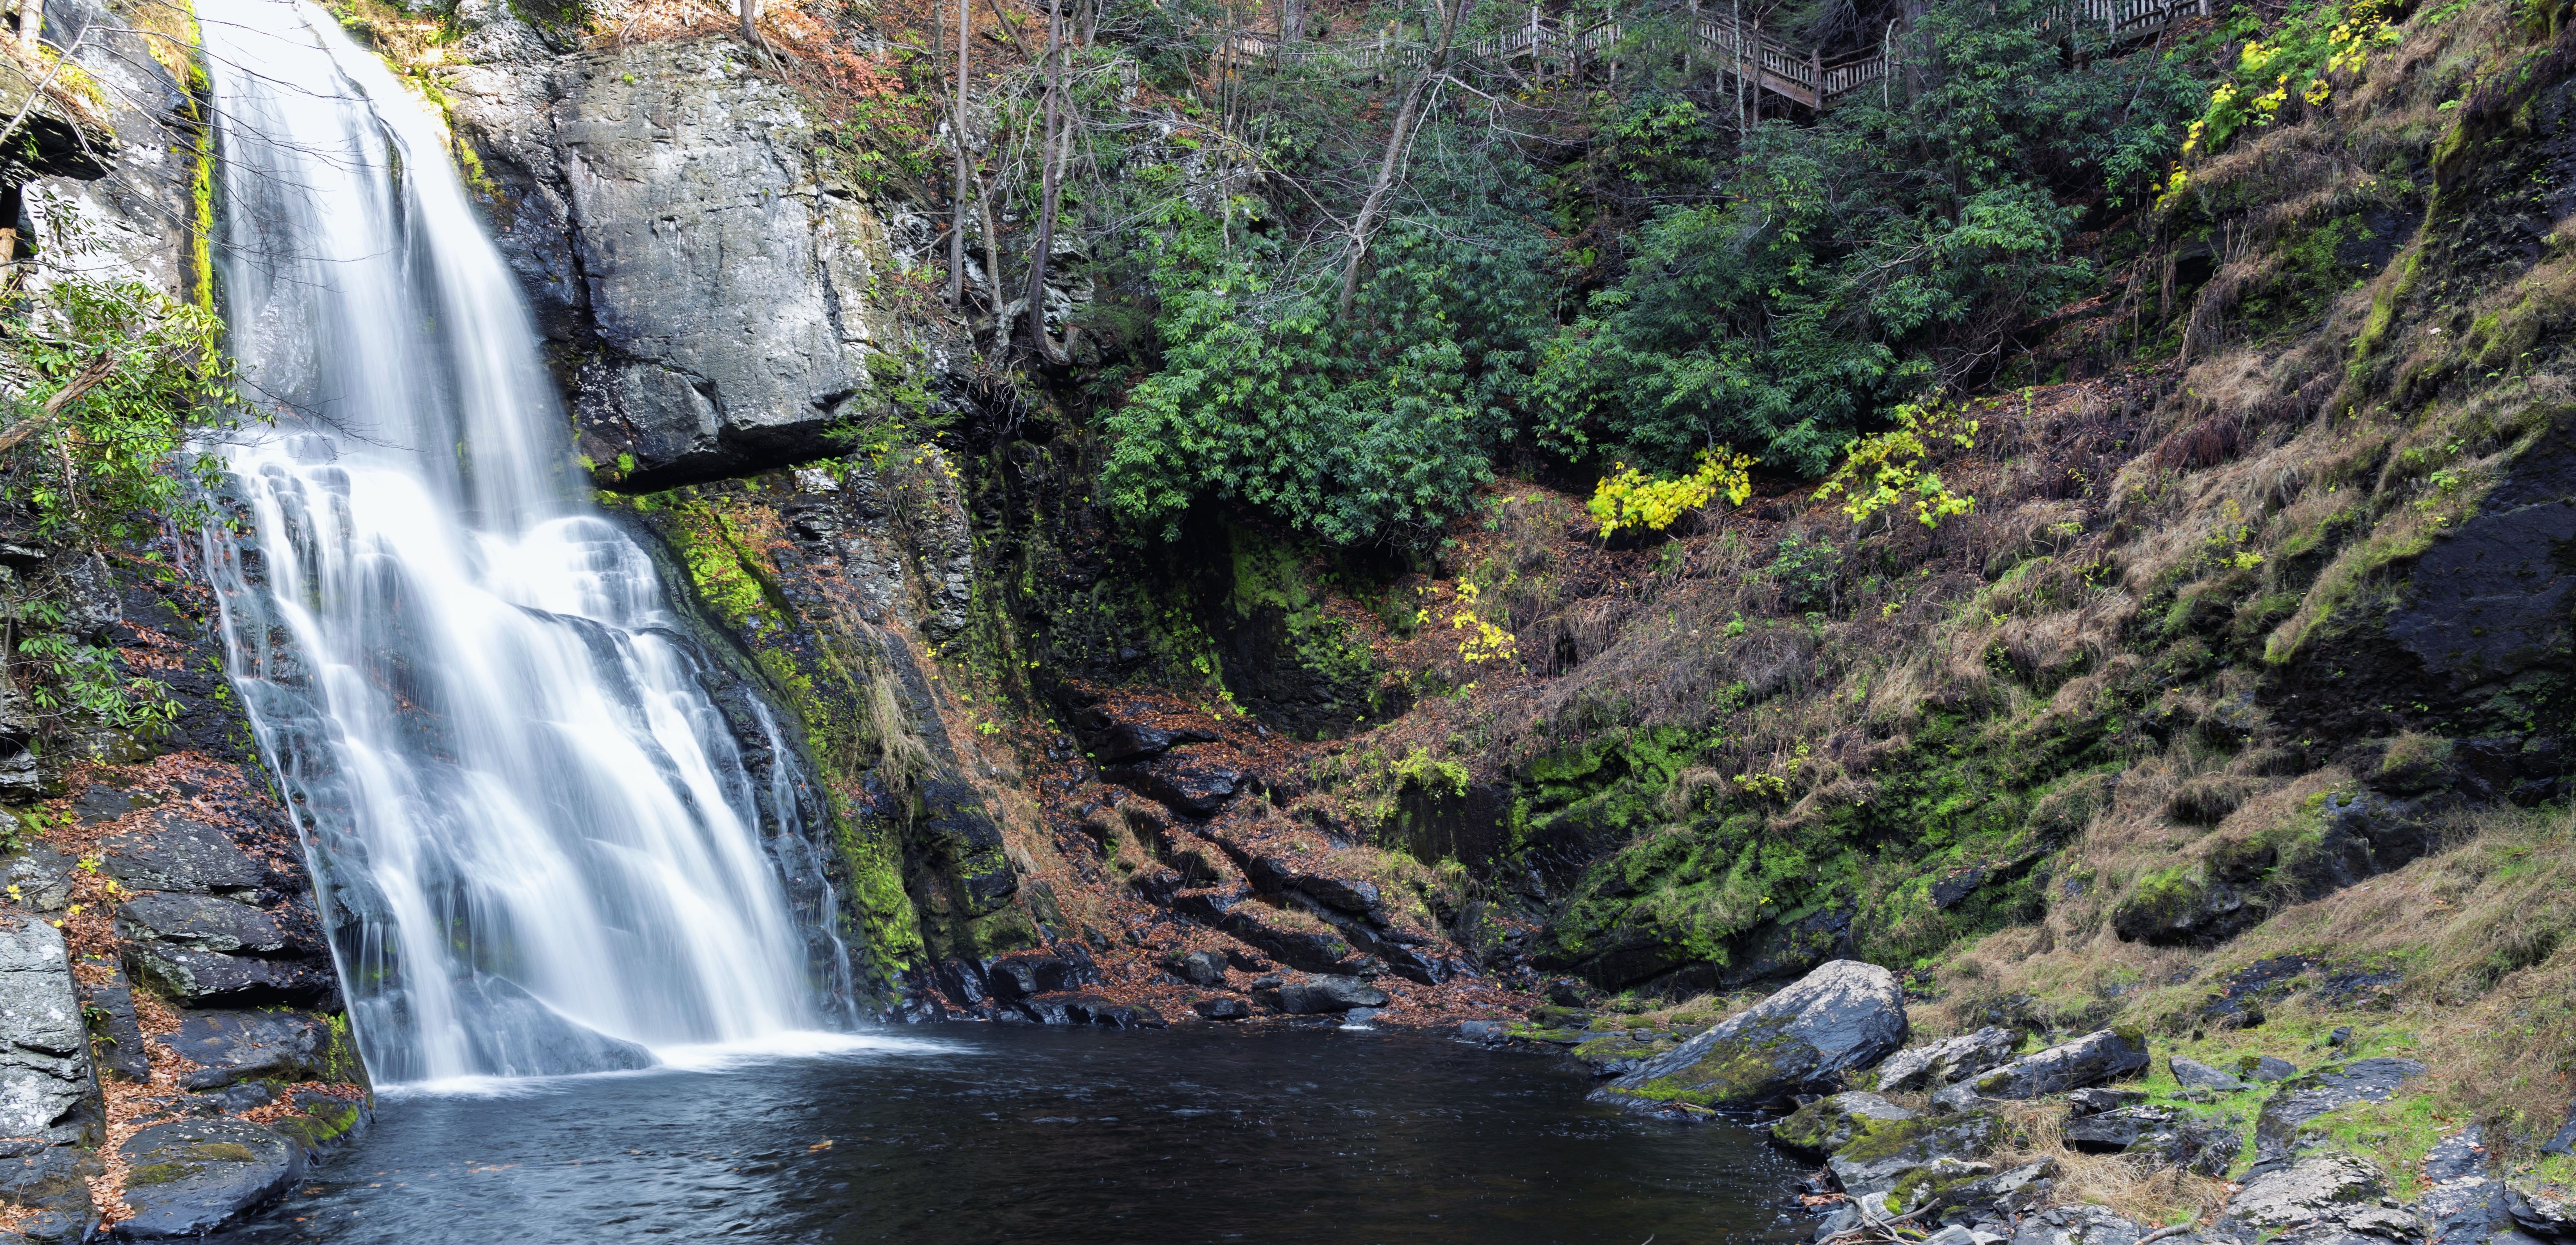
landscape, water, nature, forest, outdoor, rock, waterfall, mountain, leaf, fall, river, travel, environment, tranquility, foliage, stream, green, flow, cascade, relax, tranquil, scenic, peaceful, natural, autumn, park, scenery, usa, peace, calm, rapid, season, body of water, leaves, national, ravine, pennsylvania, wasserfall, water feature, watercourse, bushkill falls, splashing water, geological phenomenon